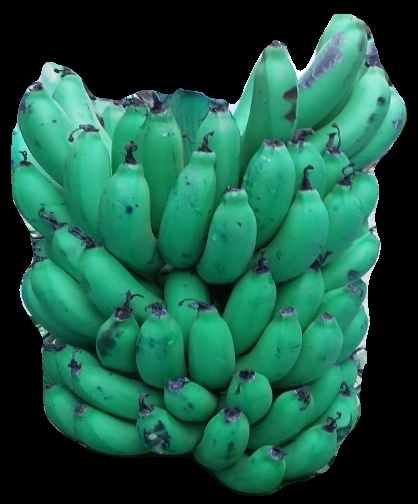
Variety: pachbale
Grade: grade2